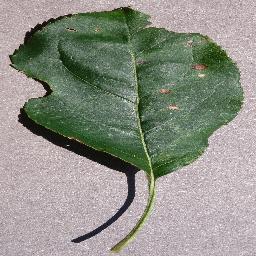
Label: Apple___Black_rot